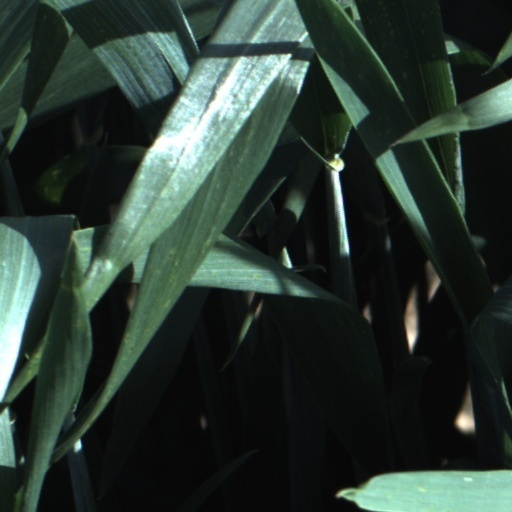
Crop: wheat